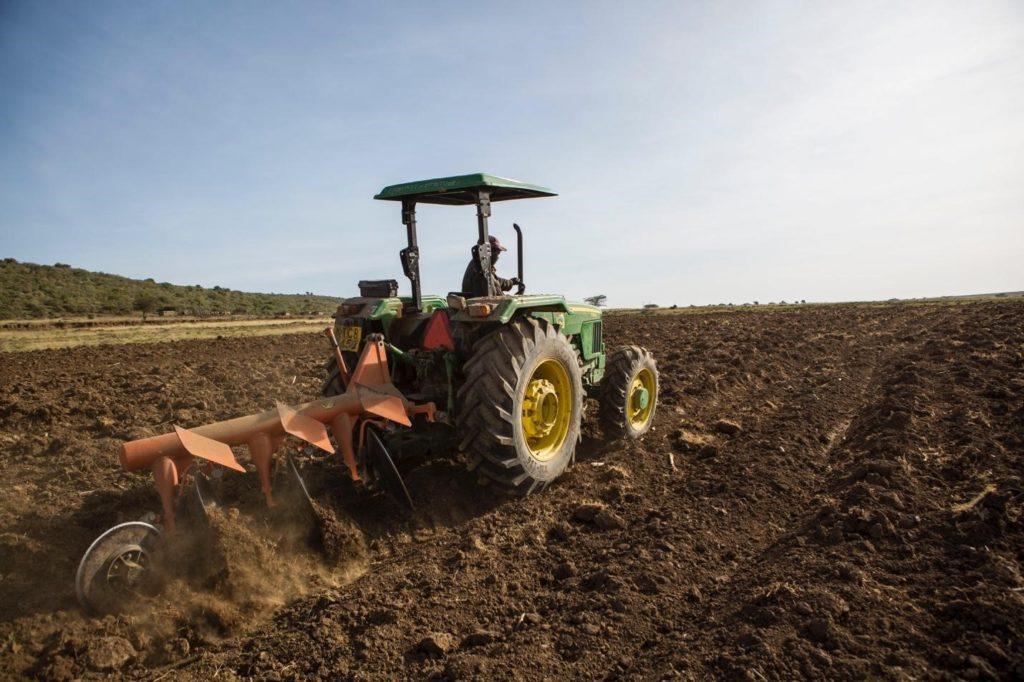
Mashine kubwa ya kulimia aina ya trekta la kijani na njano lenye matairi makubwa meusi likivuta jembe shambani likilima udongo mweusi na wenye matuta. Nyuma ya trekta kuna vumbi linaloinuka kutokana na shughuli ya kulima anga linaonekana wazi na bluu likionyesha hali ya hewa nzuri ya kilimo.